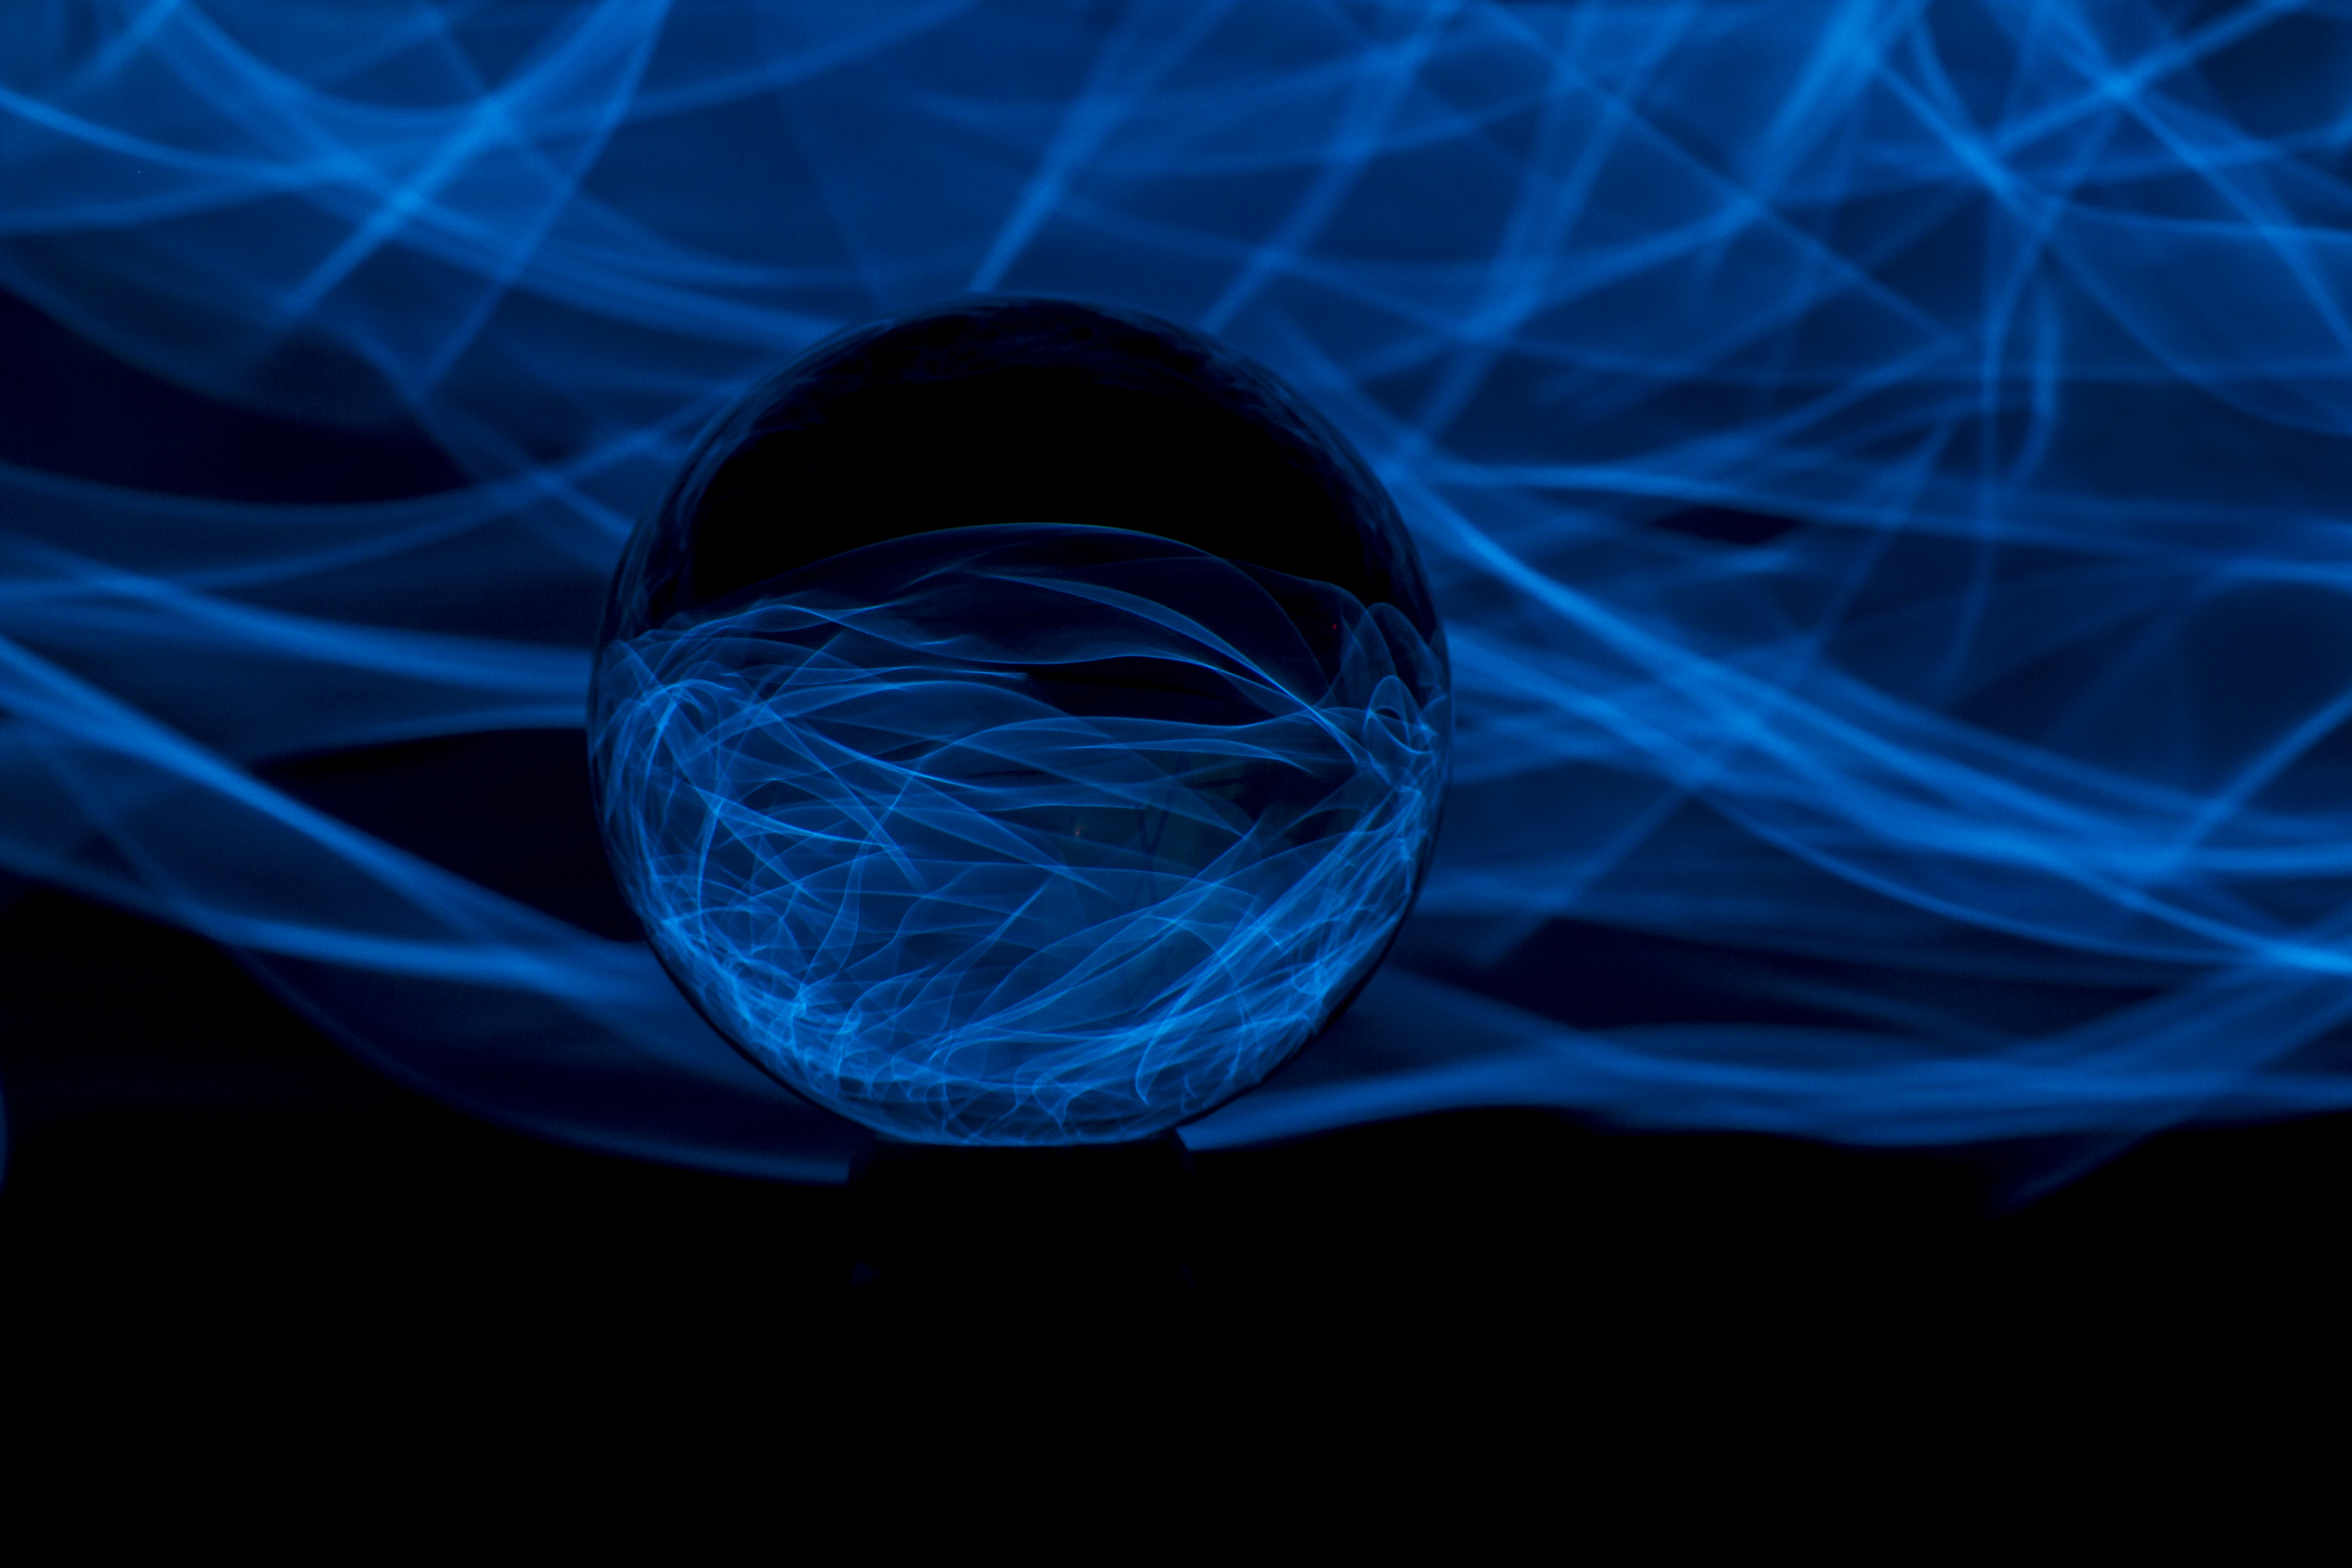
light, wave, flower, petal, smoke, dark, line, darkness, blue, circle, lightpainting, uk, indoors, canon7d, crystalball, shape, hss, nikkvalentine, peterborough, tabletopphotography, macro photography, elwire, computer wallpaper, fractal art